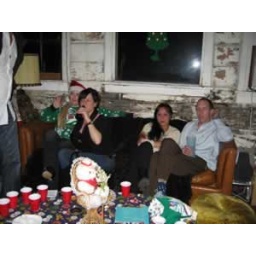
Enjoying the view of the X-mas bear in the lace accented wicker chair